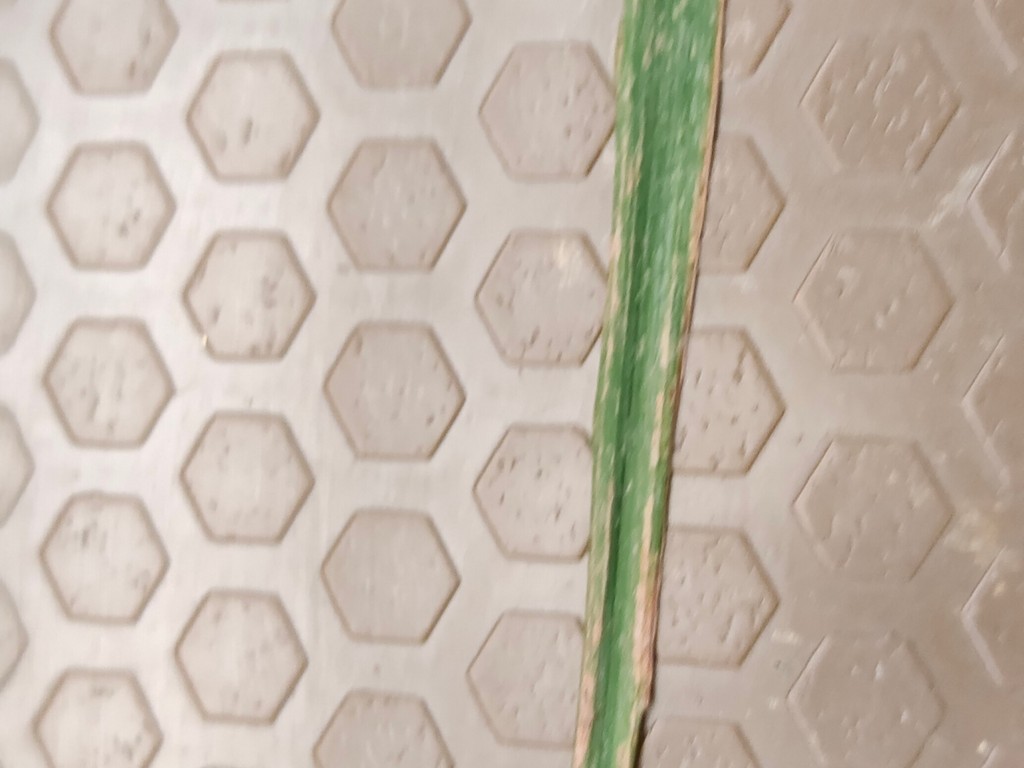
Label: Unhealthy